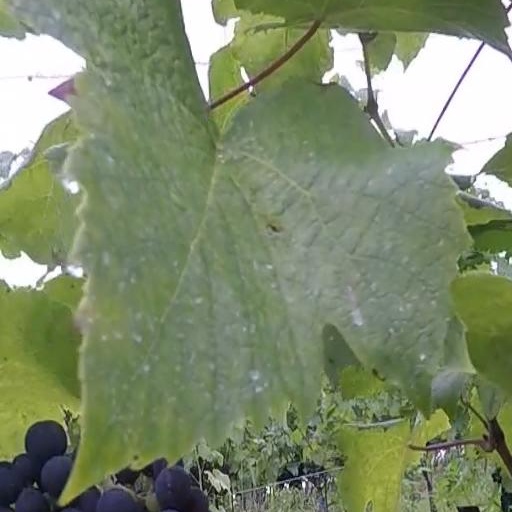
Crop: grape